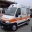
Label: ambulance